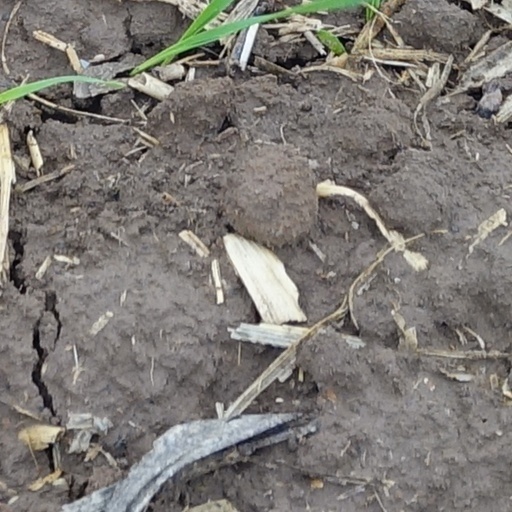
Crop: wheat